Mixer-settler

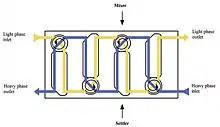
4 stage battery of mixer-settlers for counter-current extraction

Industrial mixer settlers are commonly used in the copper, nickel, uranium, lanthanide, and cobalt hydrometallurgy industries, when solvent extraction processes are applied.